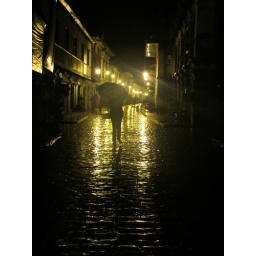
Jessa walking in the dark and wet street of Calle Salcedo.